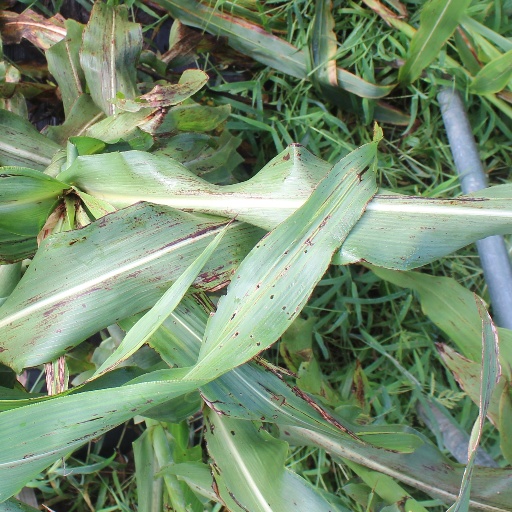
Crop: sorghum